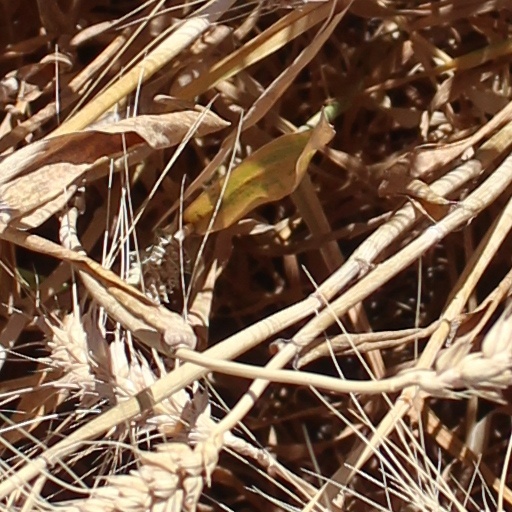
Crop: wheat